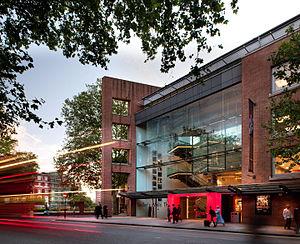
Le Sadler's Wells Theatre est un théâtre fondé à Londres en 1683 par Richard Sadler.